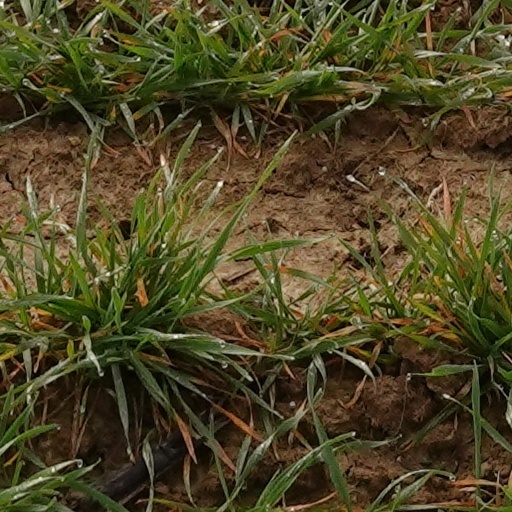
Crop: wheat